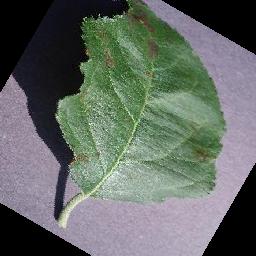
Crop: apple
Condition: scab